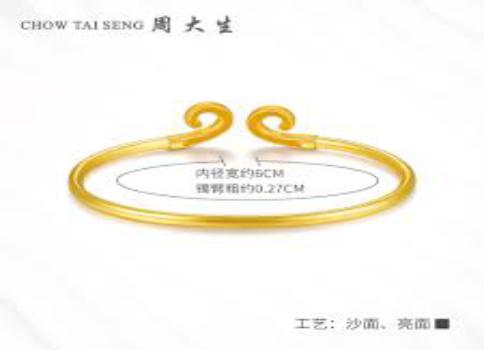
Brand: CHOW TAI SENG-2
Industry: Others